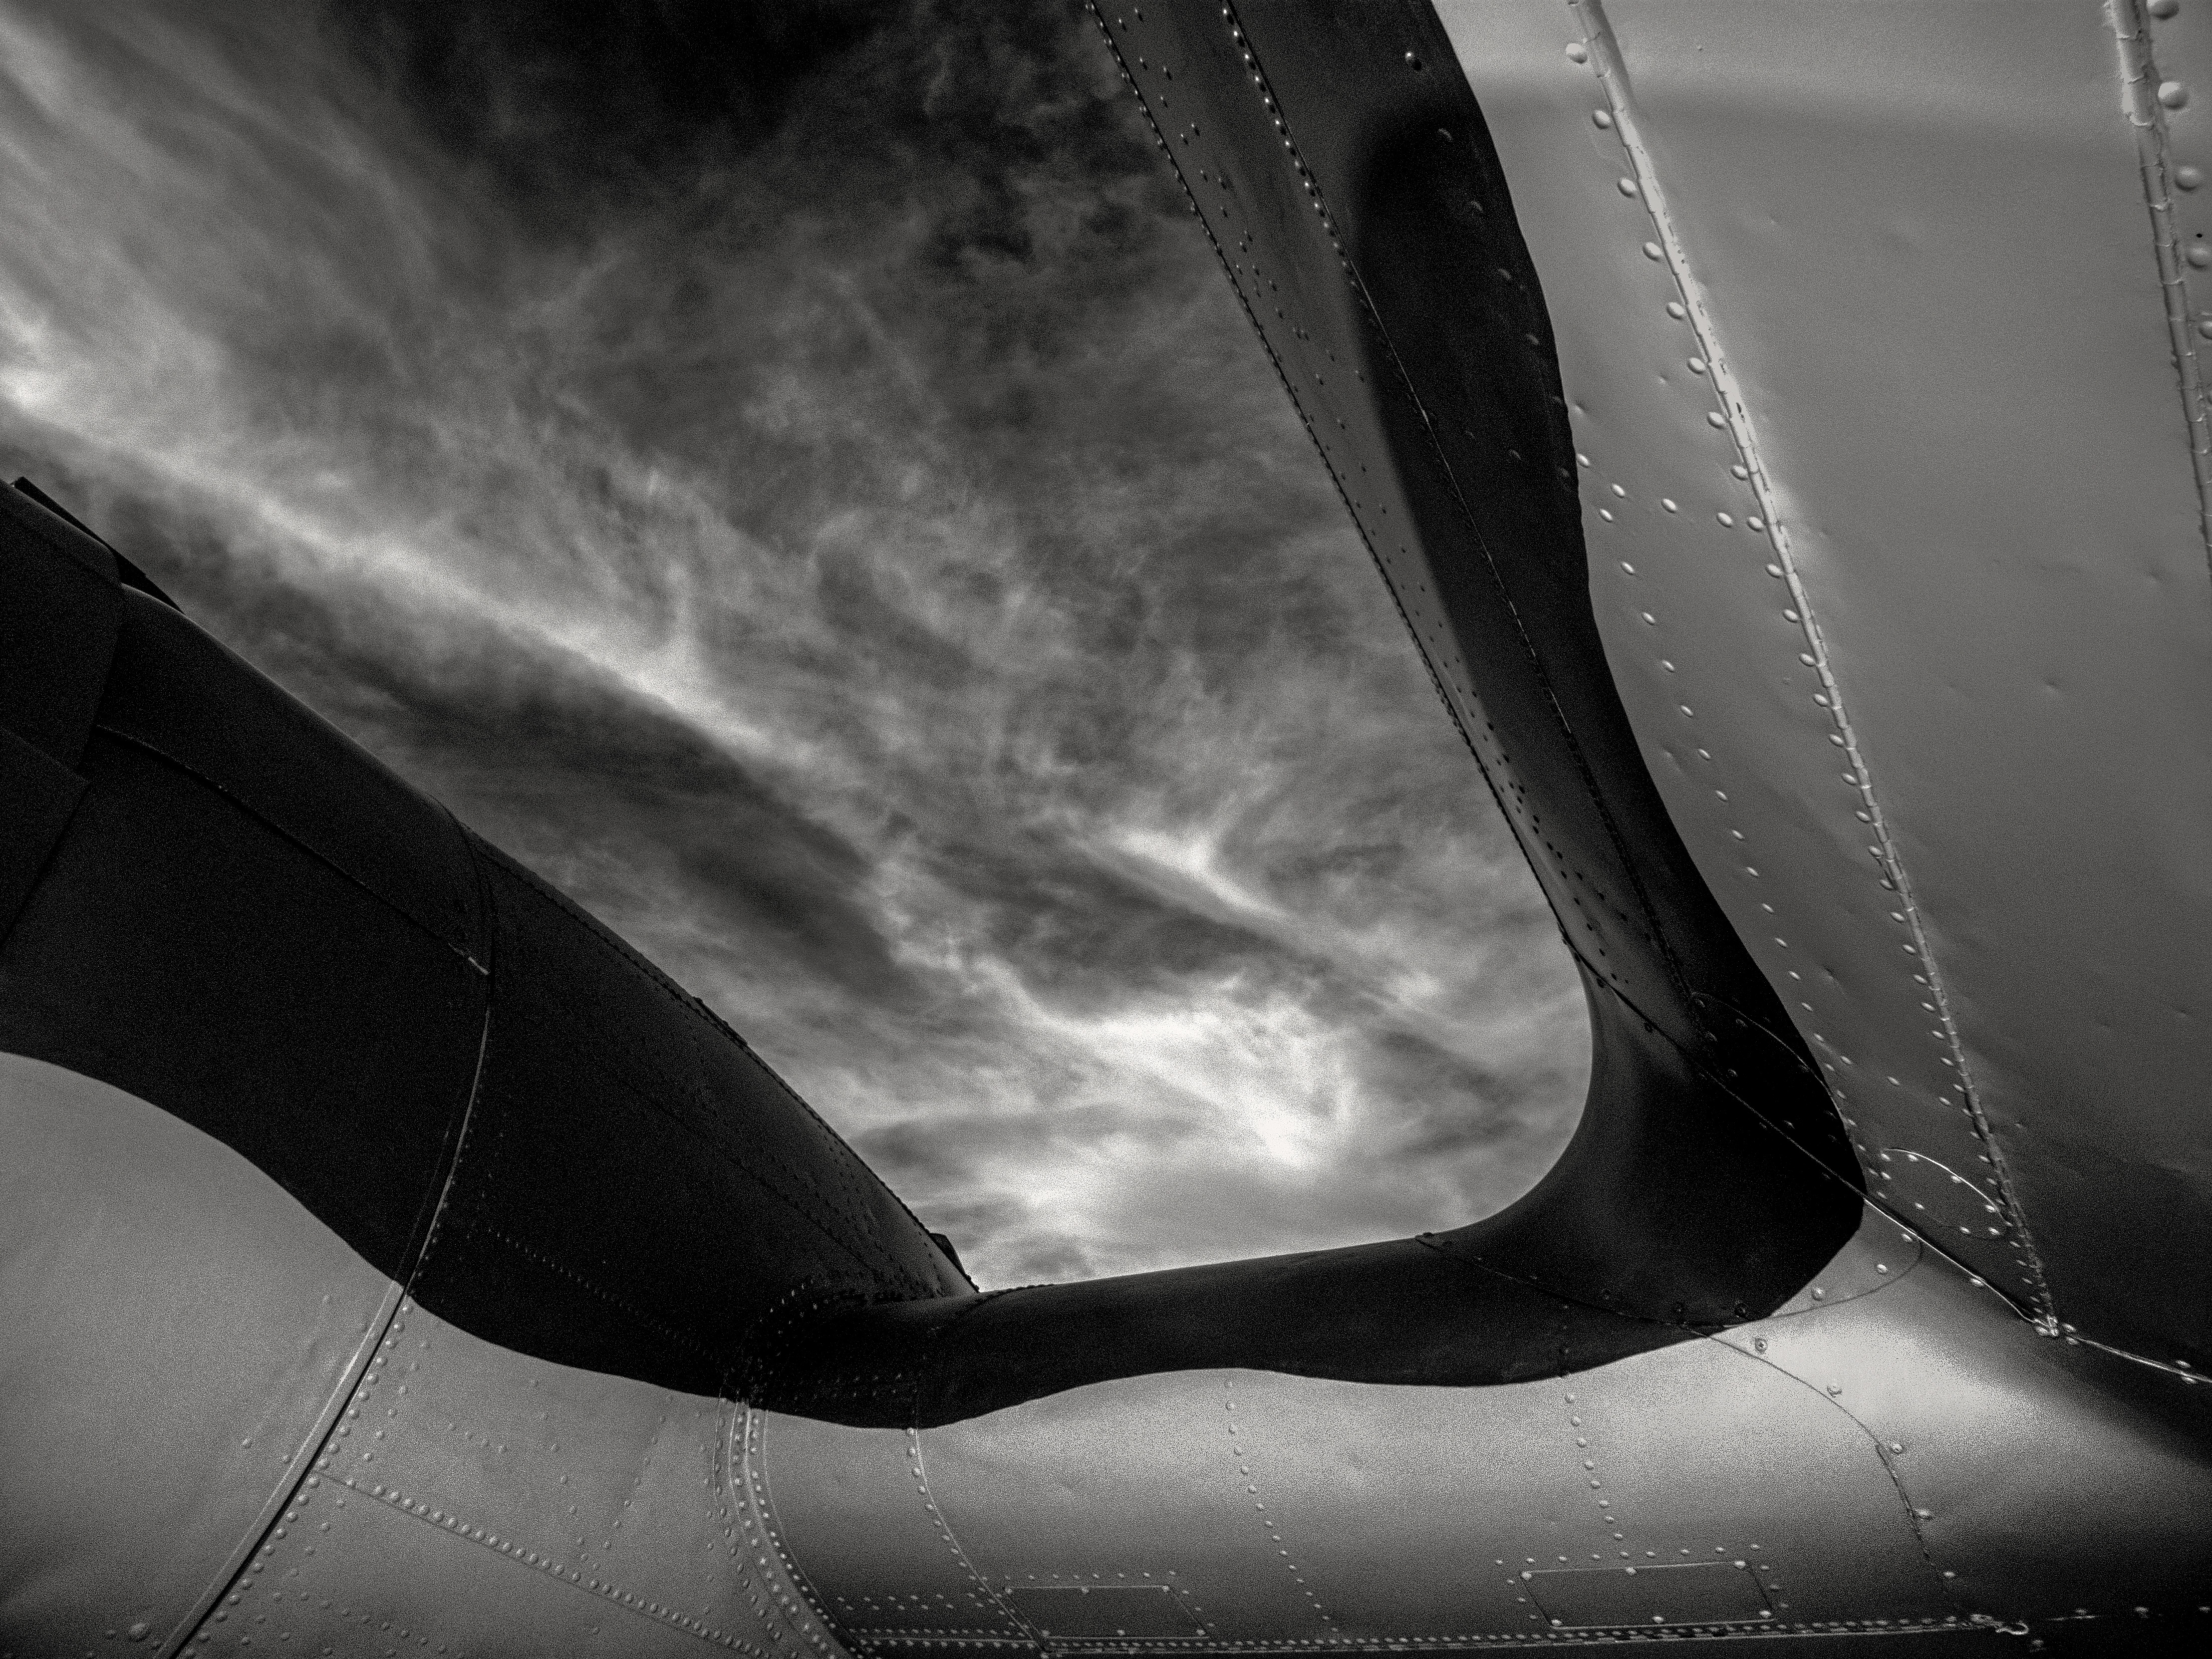
hand, wing, light, black and white, sky, white, photography, aircraft, flight, darkness, black, monochrome, arm, close up, 2015, clouds, curves, image, compound, 365, aluminum, 3652015imstillstanding, monochrome photography, film noir, atmosphere of earth